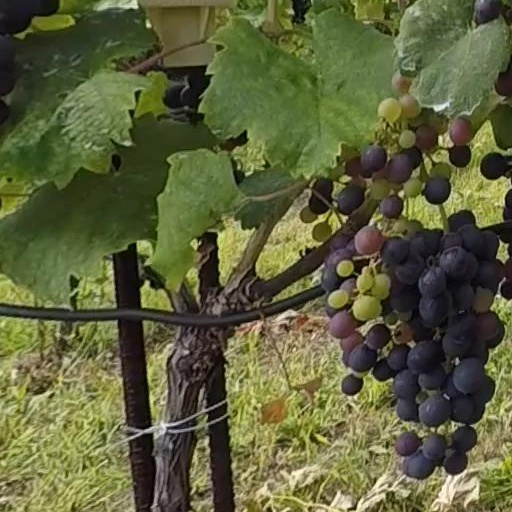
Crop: grape